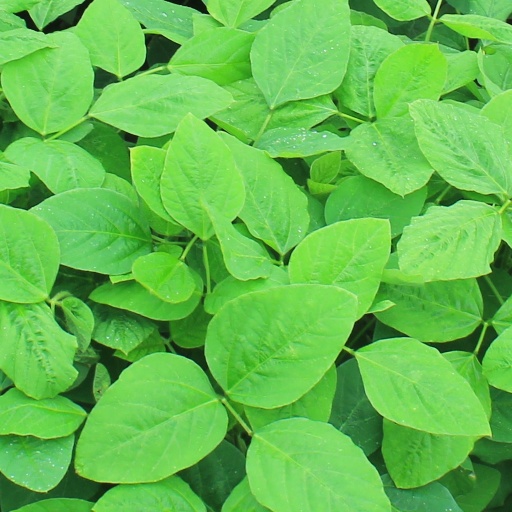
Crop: soybean